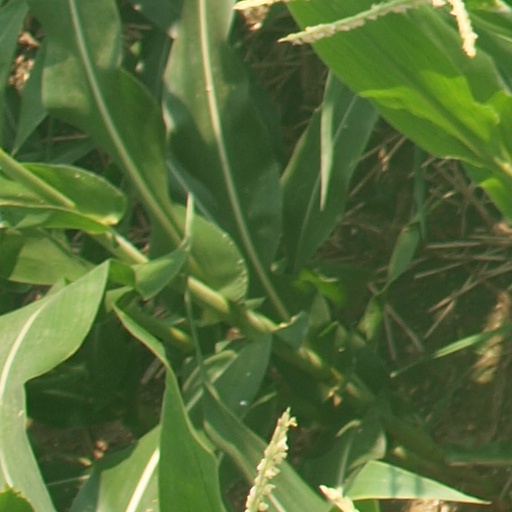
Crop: maize; corn